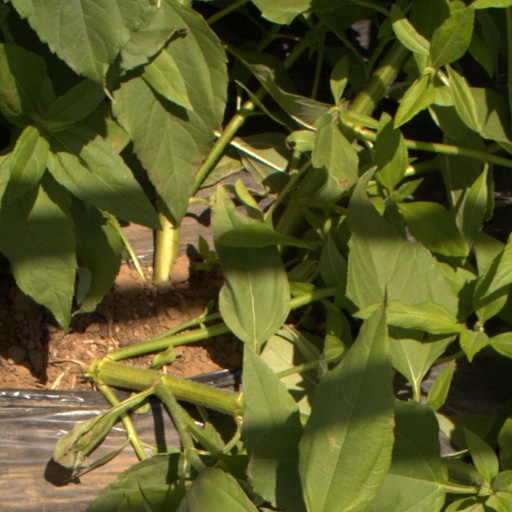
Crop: Jerusalem artichoke